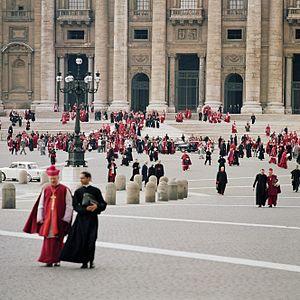
Le IIᵉ concile œcuménique du Vatican, plus couramment appelé concile Vatican II, est le XXIᵉ concile œcuménique de l'Église catholique. Il est ouvert le 11 octobre 1962 par le pape Jean XXIII et se termine le 8 décembre 1965 sous le pontificat de Paul VI.